Wildlife of Brazil

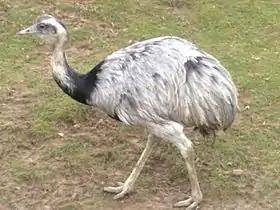
A common rhea

Brazil ranks third on the list of countries, behind Colombia and Peru, with the most number of distinct bird species, having 1622 identified species, including over 70 species of parrots alone. It has 191 endemic birds. The variety of types of birds is vast as well, and include birds ranging from brightly colored parrots, toucans, and trogons to flamingos, ducks, vultures, hawks, eagles, owls, swans, and hummingbirds. There are also species of penguins that have been found in Brazil.